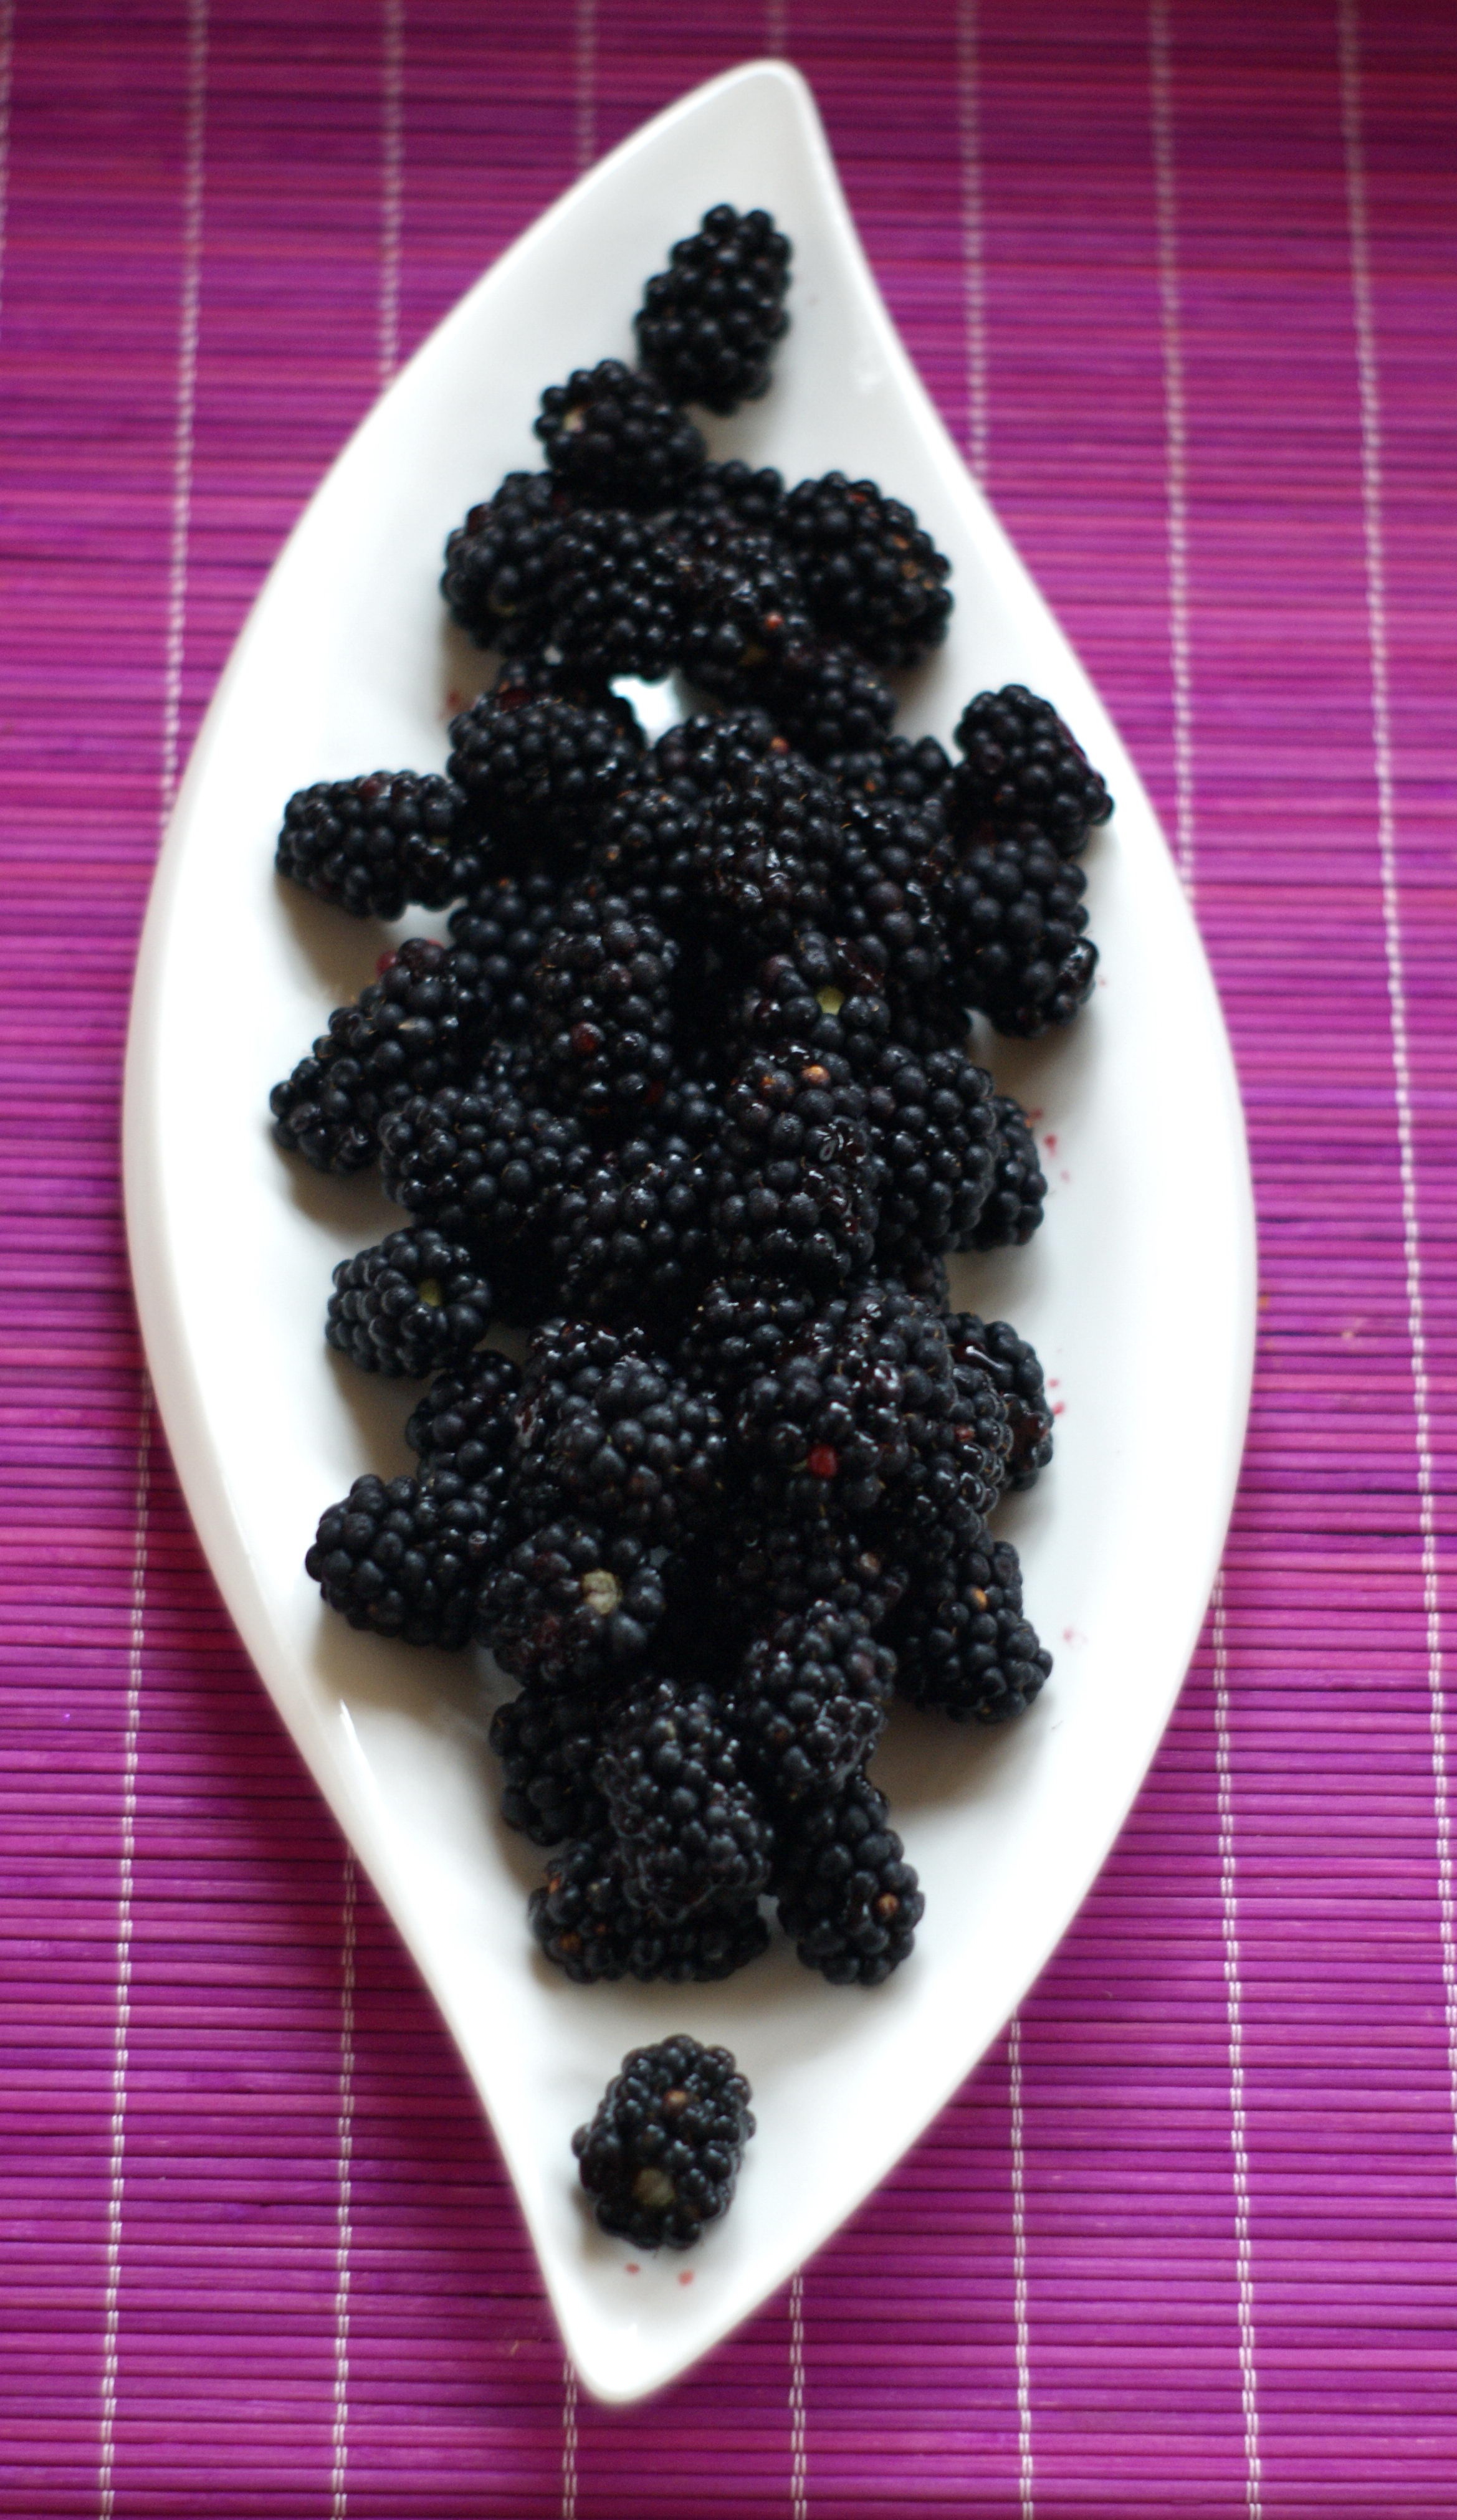
outdoor, plant, fruit, berry, purple, floral, village, dish, food, produce, natural, plate, healthy, blackberry, vitamin, violet, diet, blackberries, wild berries, snack food